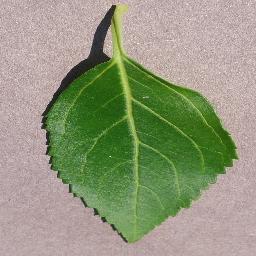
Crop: cherry
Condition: (including_sour)_healthy